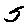
Label: 5